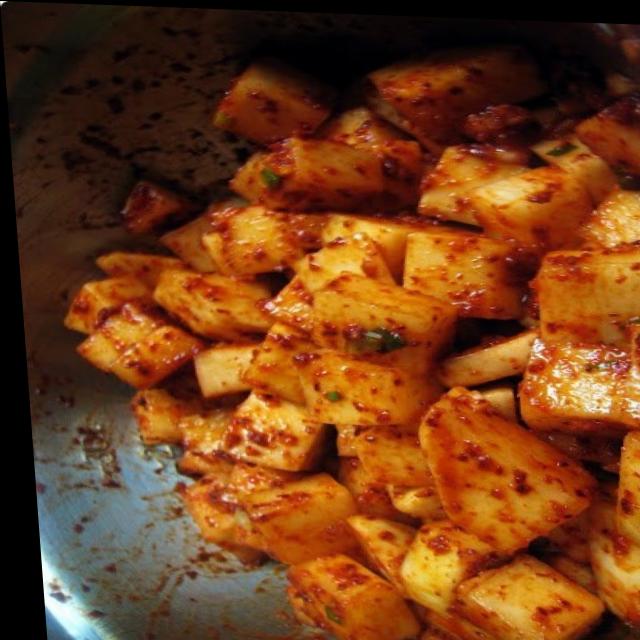
Dish: aloo_masala